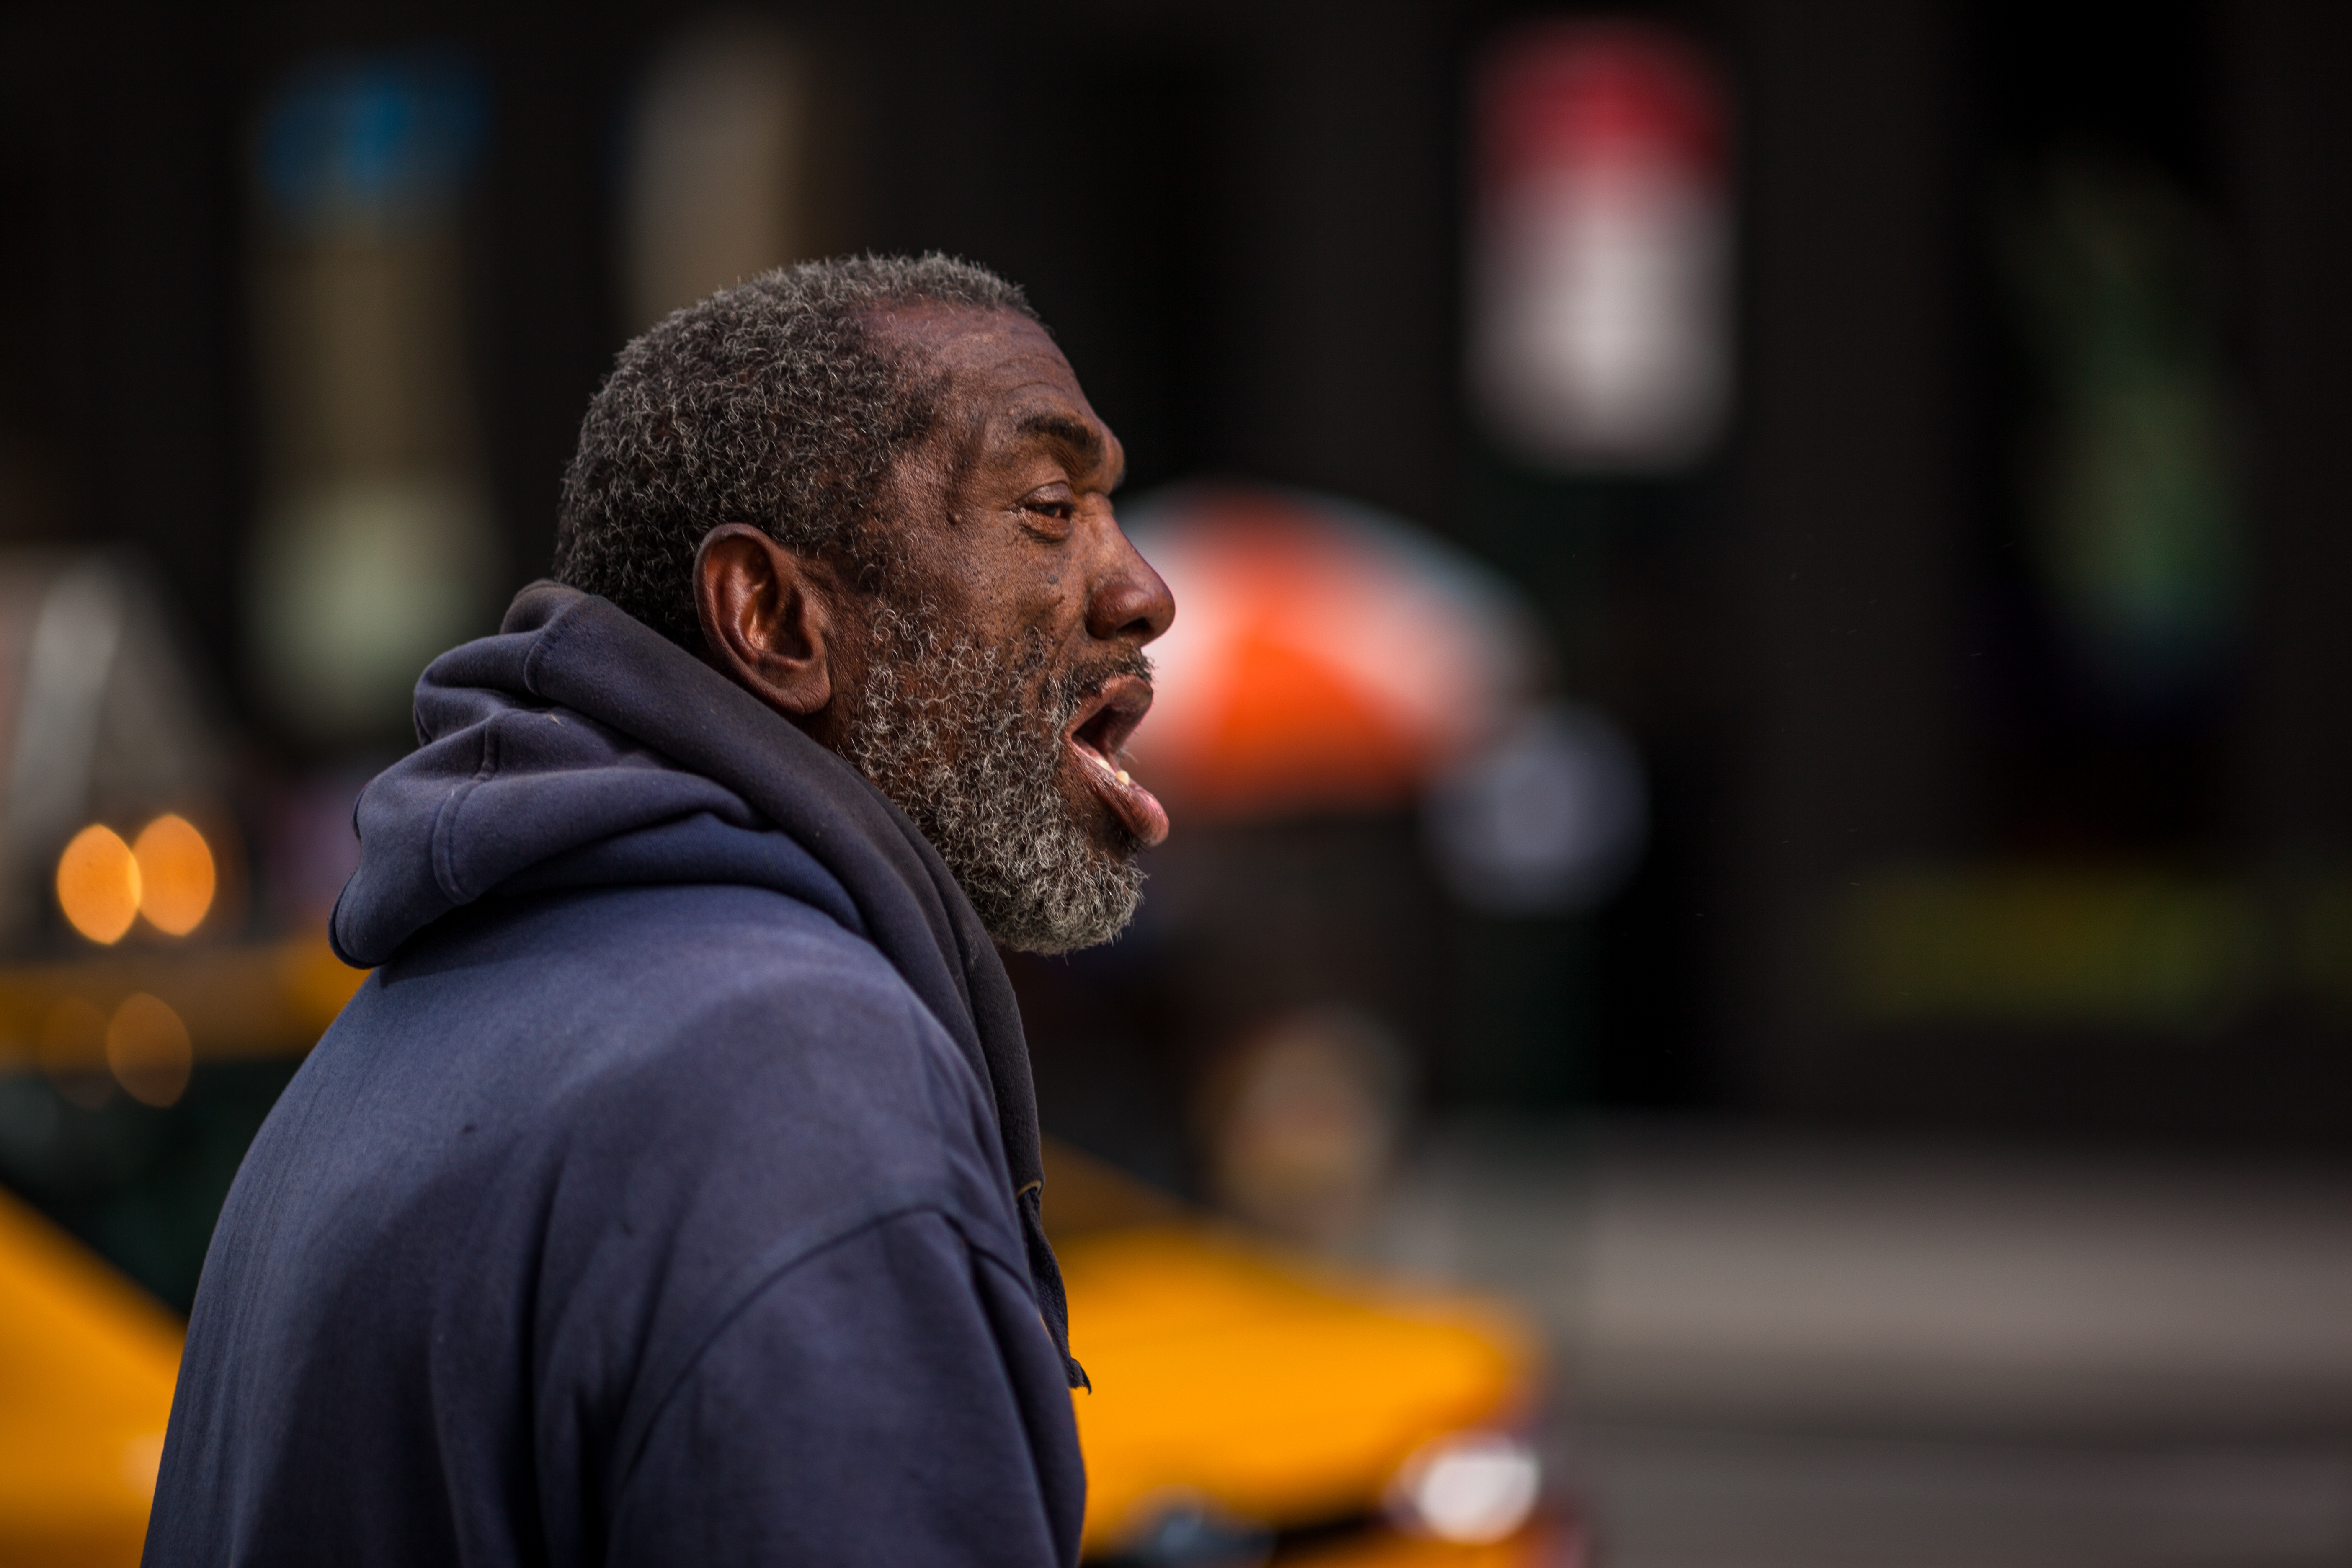
person, screenshot